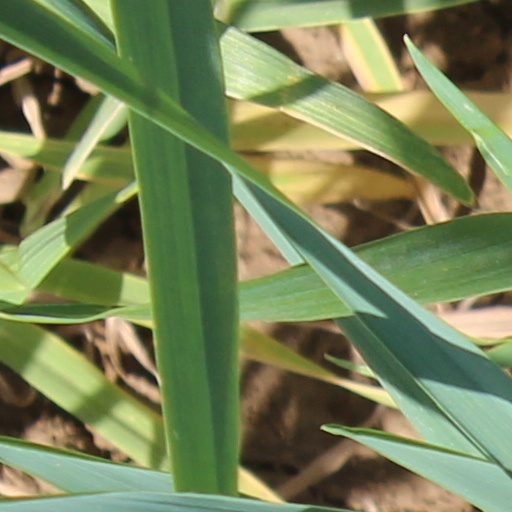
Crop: wheat